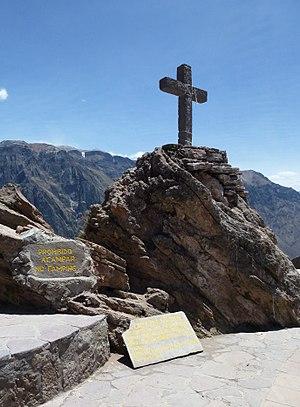
Colca Canyon, Arequipa, Peru
Le Condor des Andes est une espèce d'oiseaux de proie diurnes de l'ordre des Accipitriformes. Il est parfois appelé Grand Condor des Andes, du fait de sa taille. Appartenant à la famille des Cathartidae, ce rapace charognard est la seule espèce du genre Vultur. Il vit en Amérique du Sud, tout le long de la Cordillère des Andes et des côtes du Pacifique. Par son envergure de 3,00 m à 3,20 mètres en moyenne, parfois plus de 3,20 m et jusqu'à 3,50 m au maximum, il est le plus grand rapace et le plus grand oiseau volant terrestre du monde, n'étant aujourd'hui dépassé que par l'Albatros hurleur, qui est pour sa part un grand oiseau marin pélagique, avec une envergure moyenne de 3,10 mètres, soit généralement de 2,5 à 3,5 m, pouvant aller jusqu'à 3,70 m au maximum.
Le canyon de Colca, profondeur inexacte - se situe au nord d'Arequipa au Pérou. Il était autrefois considéré comme le canyon le plus profond du monde. Toutefois, il a été démontré depuis qu'un canyon voisin, le Canyon de Cotahuasi, était encore plus profond. Son point culminant est à 4 350 m d'altitude et on trouve la rivière de Colca dans la vallée.